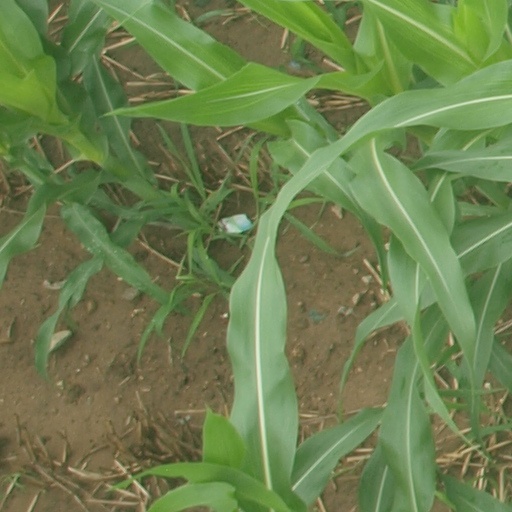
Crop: maize; corn